Xylobolus frustulatus

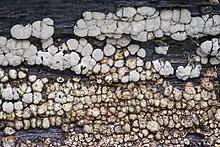
"Xylobolus frustratus"

"Xylobolus frustulatus" is readily identified in the field because of its distinctive strongly cracked fruit bodies. "Laxitextum bicolor", commonly known as the "two-tone parchment", is a potential lookalike. It forms a crust-like, spreading patch of spongy, pliant overlapping caps on rotting deciduous wood, particularly alder. It has a brownish upper surface with a suede-like texture, a white lower surface, and curled edges that give it a shell-like appearance.